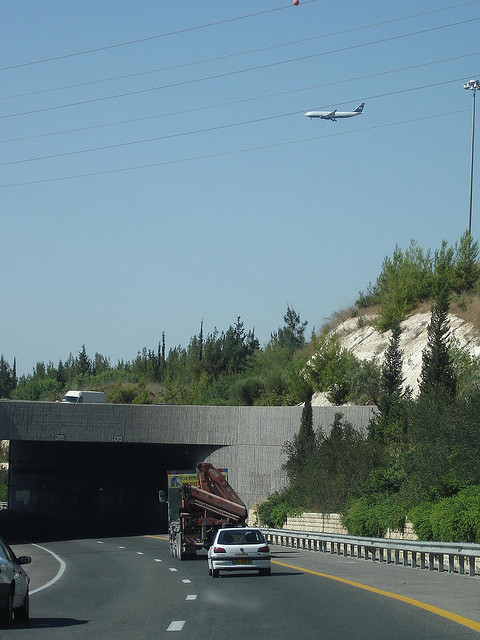
A delivery truck travels on the freeway with an overflowing load.